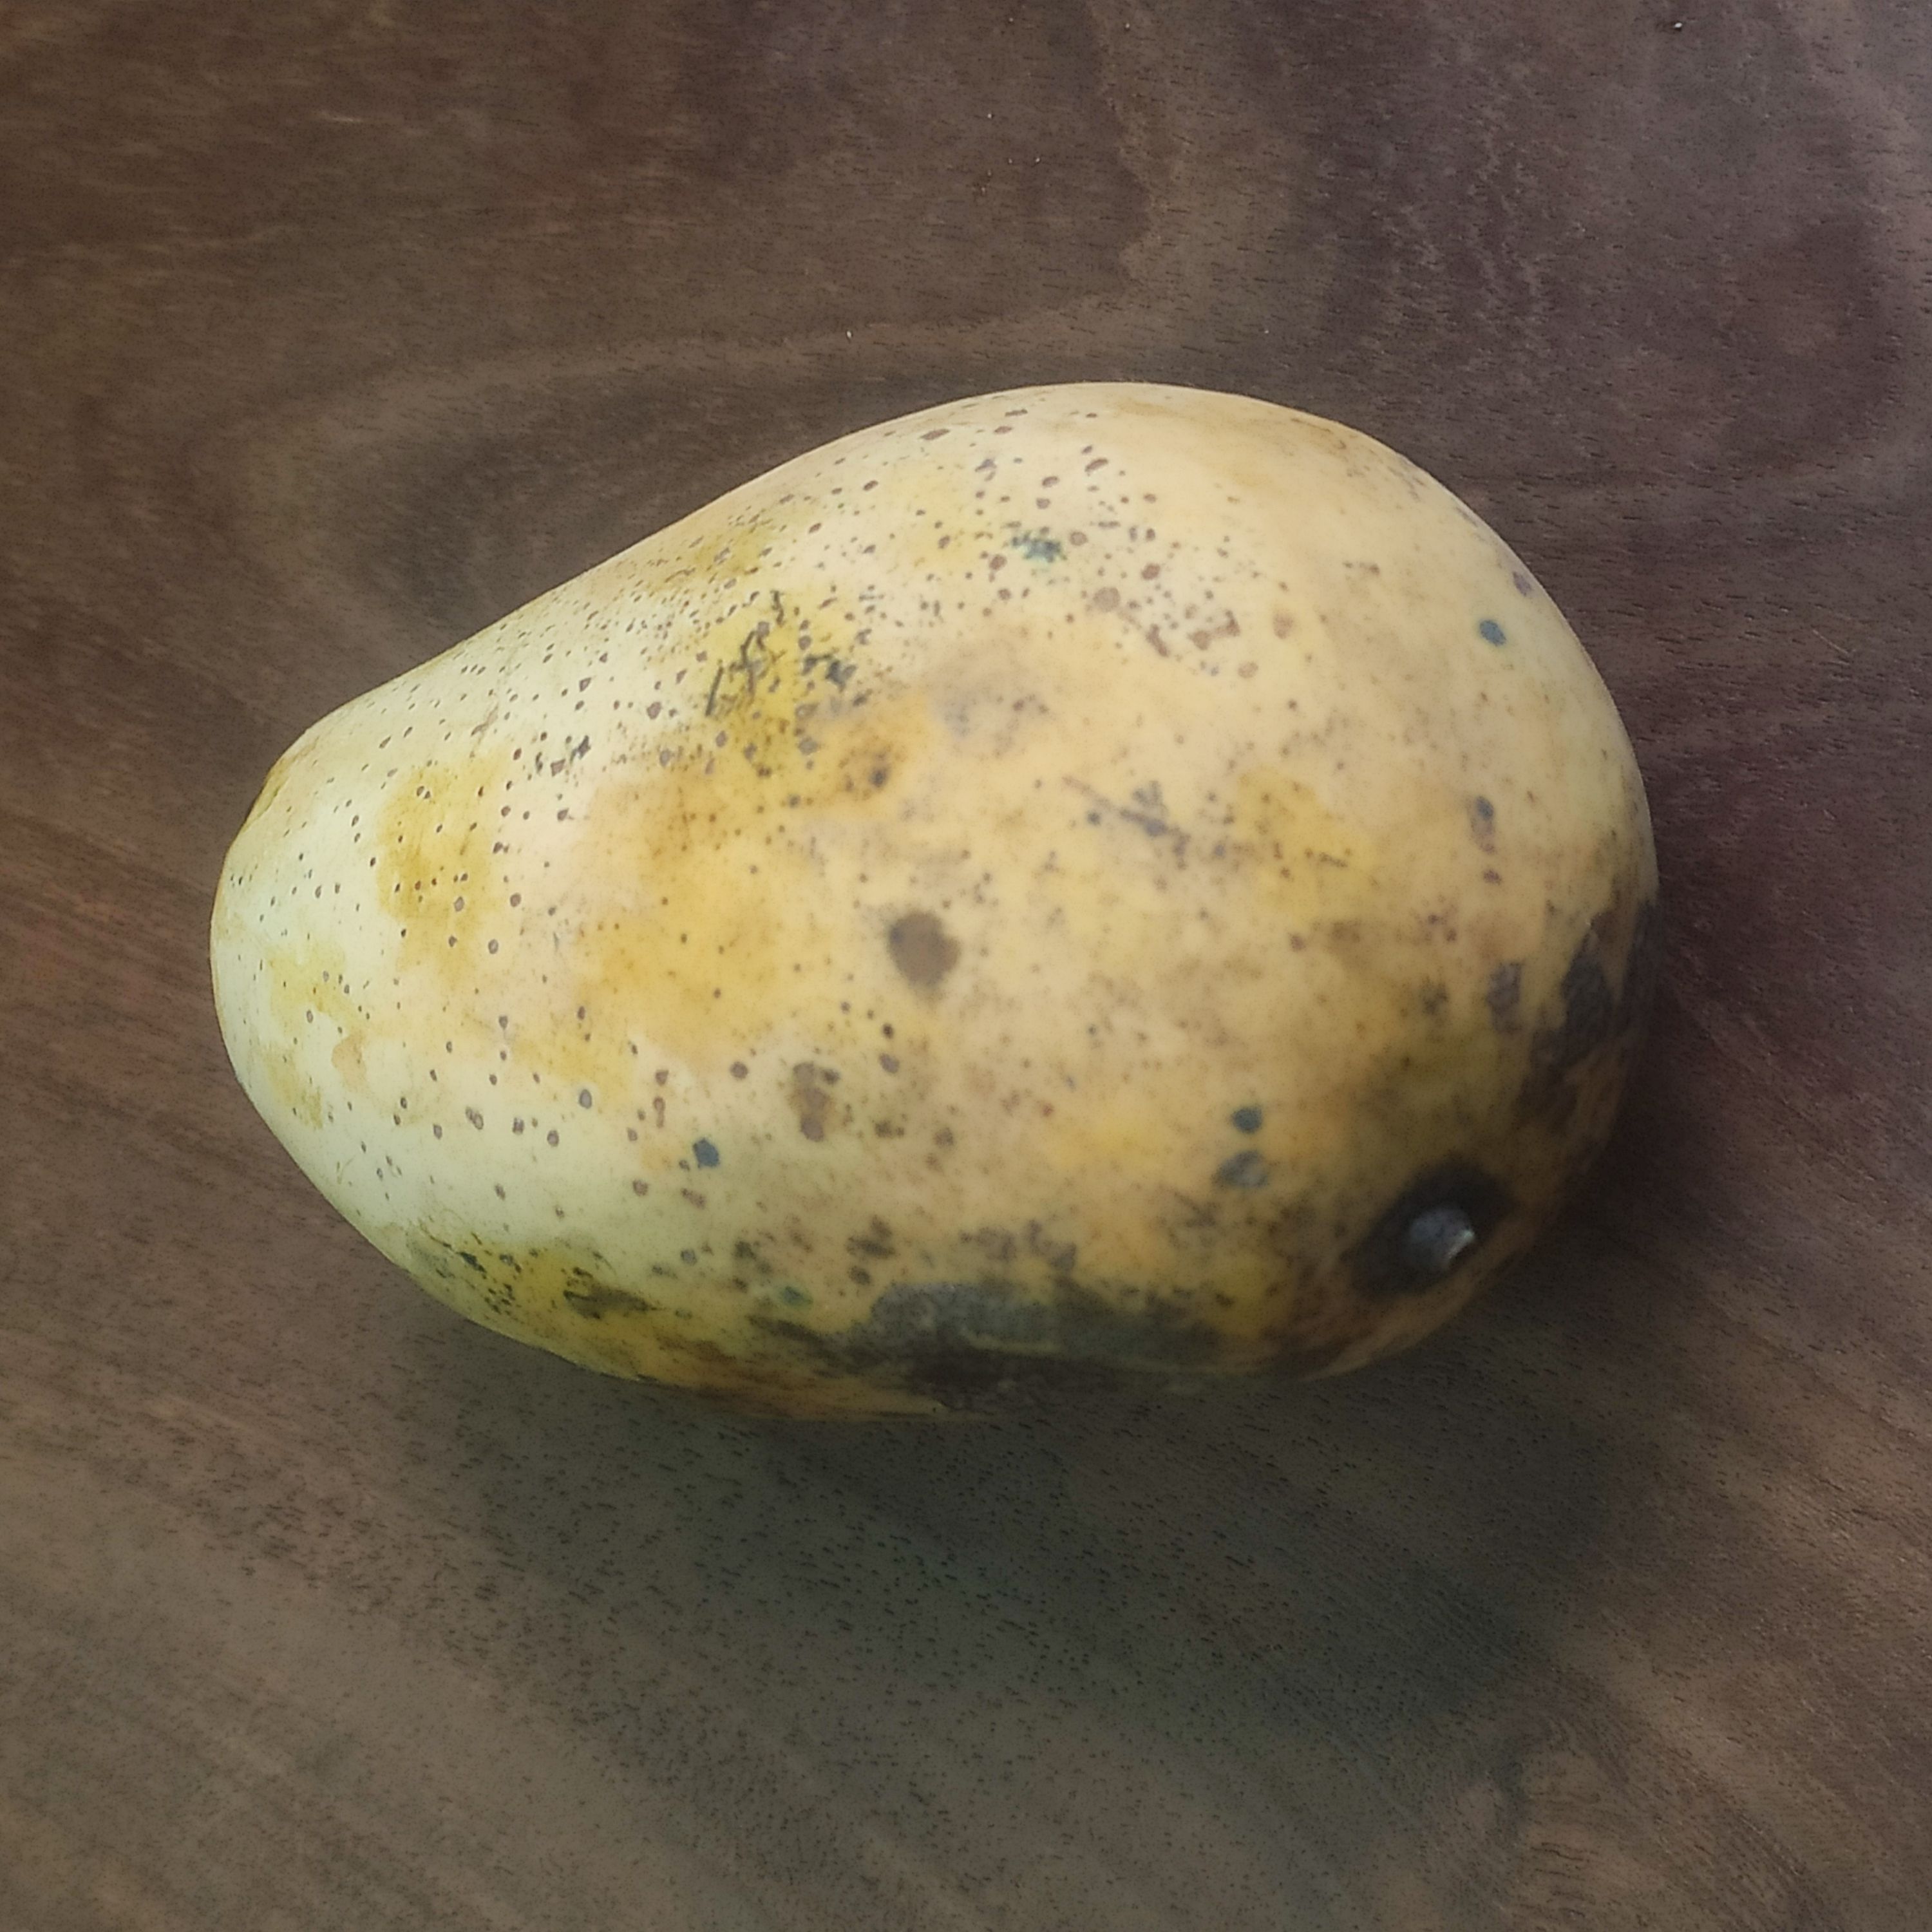
Fruit: mango
Grade: 2nd-grade